Brookwood Labor College

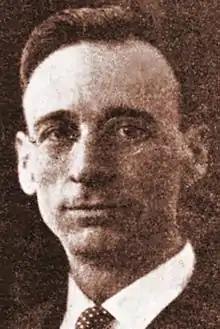
Brookwood Labor College is best remembered for its association with its first director, pacifist Christian minister A. J. Muste.

By 1921, the Brookwood School was facing major obstacles. The cost of running the school was mounting, and the Finckes realized that Brookwood needed to expand significantly in order to meet the needs of the working class. M. Tuscan Bennett and his wife, Josephine, joined the school in February 1921, and were close friends of the Finckes. After extensive discussion with the Bennetts, the Finckes decided to turn Brookwood School over to a group of trade union activists. The negotiations for the transfer of the estate occurred during a March 31-to-April 1, 1921, conference at Brookwood. Among those present at the conference were Fannia Cohn, education director of the International Ladies' Garment Workers' Union; William Z. Foster, leader of the 1919 steel strike; Abraham Lefkowitz, president of the American Federation of Teachers; James H. Maurer, president of the Pennsylvania Federation of Labor; Rose Schneiderman, president of the Women's Trade Union League; and A. J. Muste, pacifist minister and secretary of the Amalgamated Textile Workers of America. Brookwood Labor College was founded once the transfer was complete. Fundraising to open the new college then proceeded. Tuscan Bennett oversaw the effort, and the donors included Jane Addams, Stuart Chase, John R. Commons, Herbert Croly, John Dewey, and Freda Kirchwey.